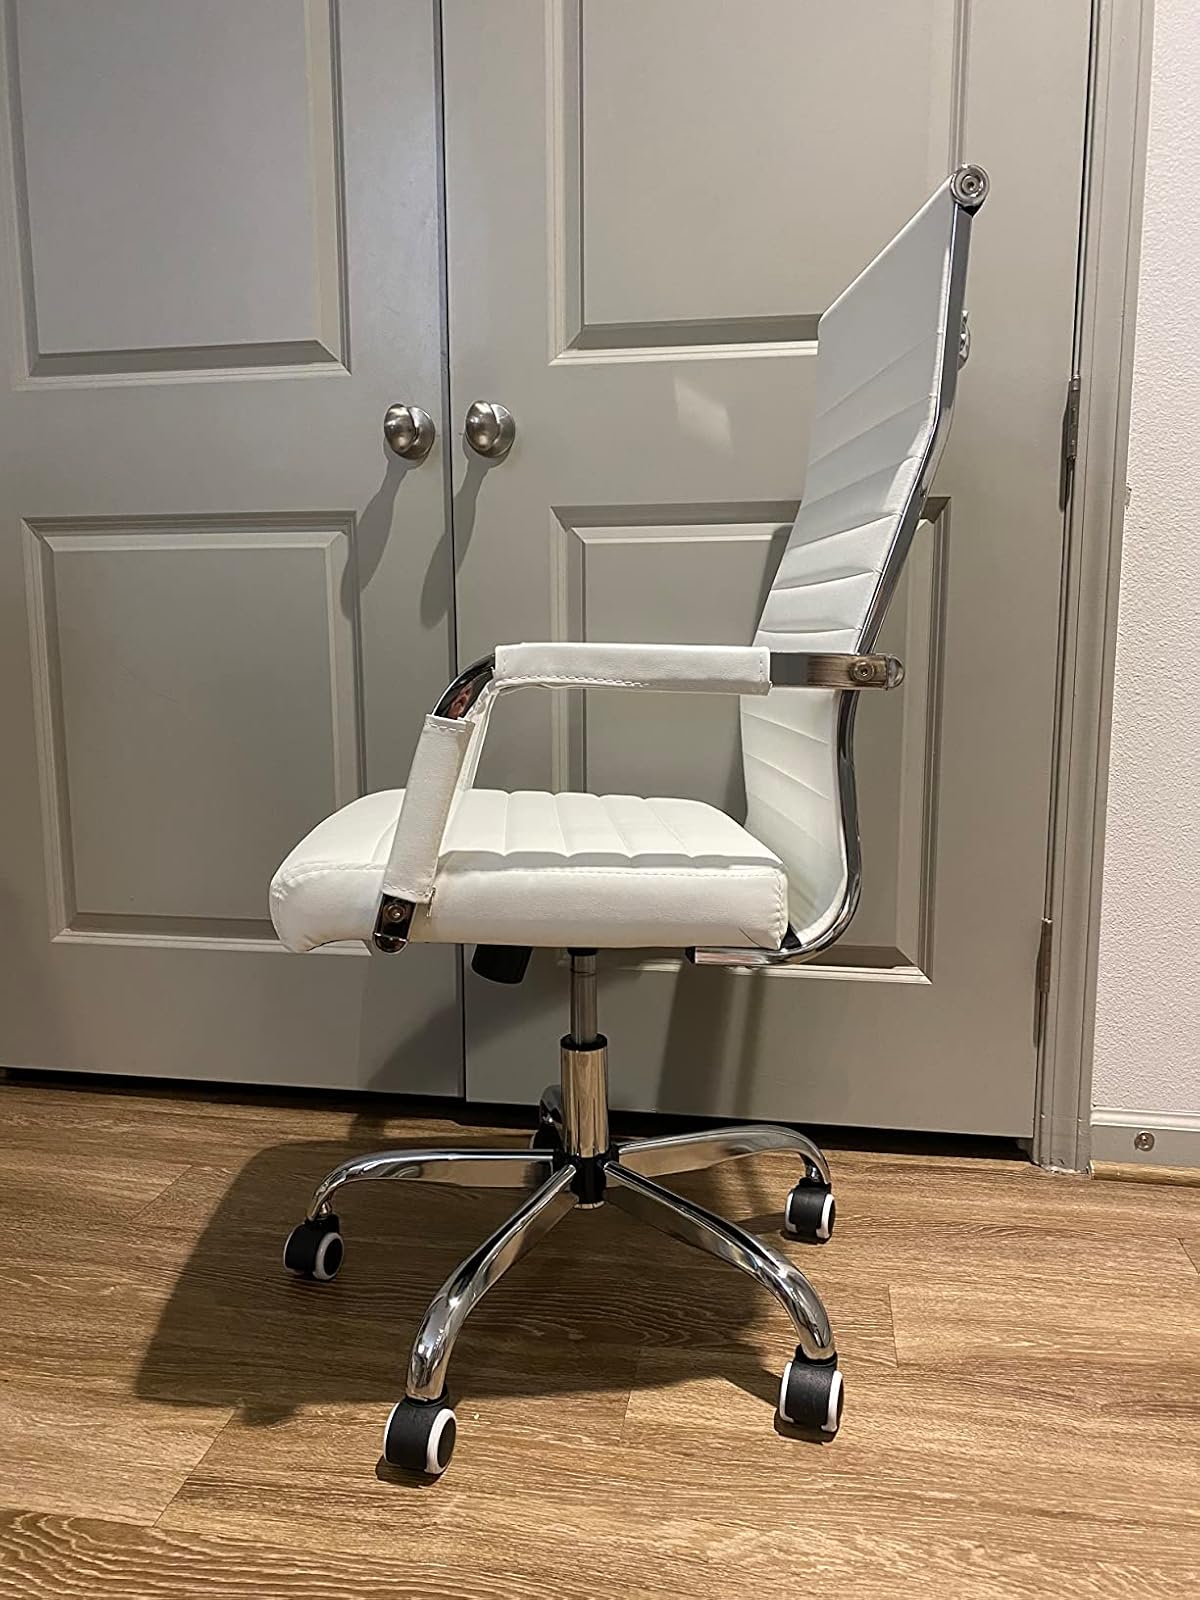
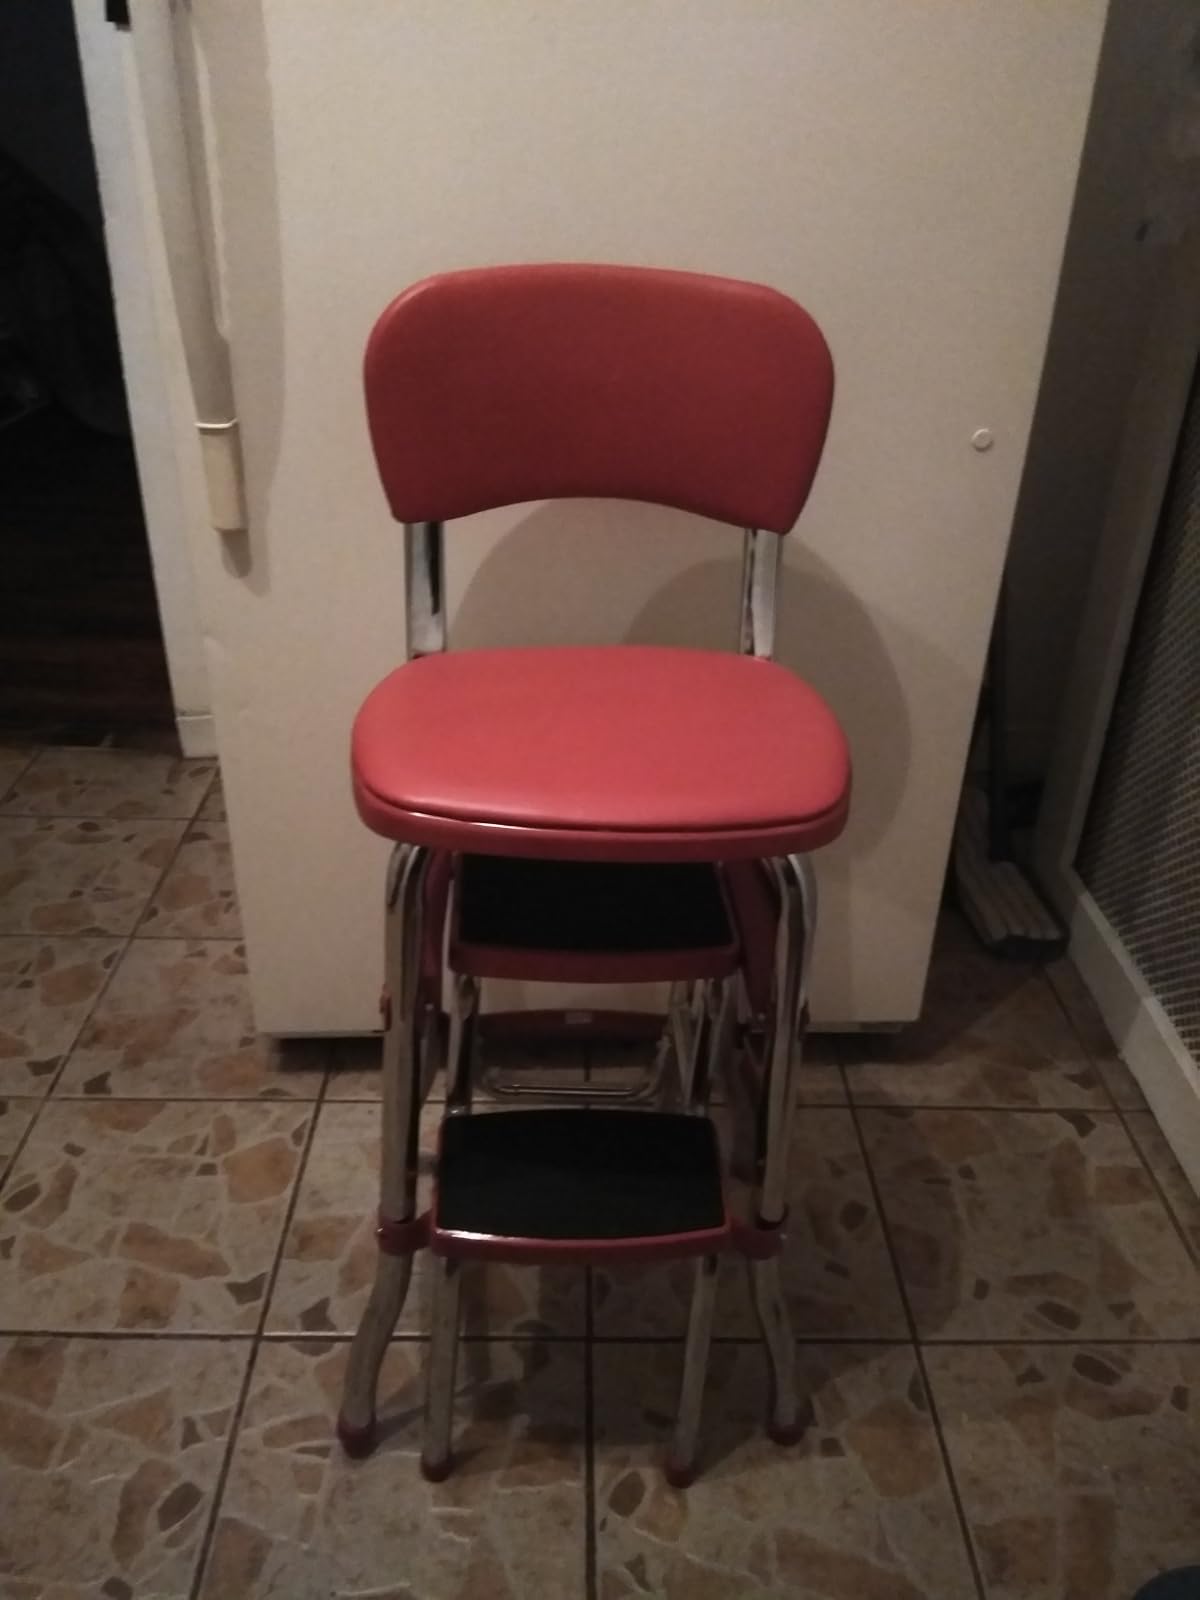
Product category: items_chair
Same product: no